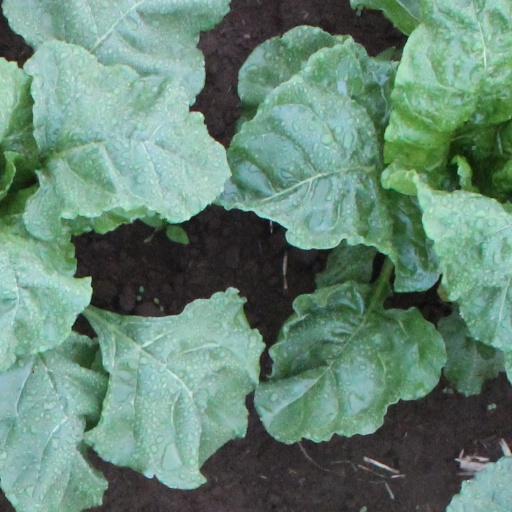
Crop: sugar beet